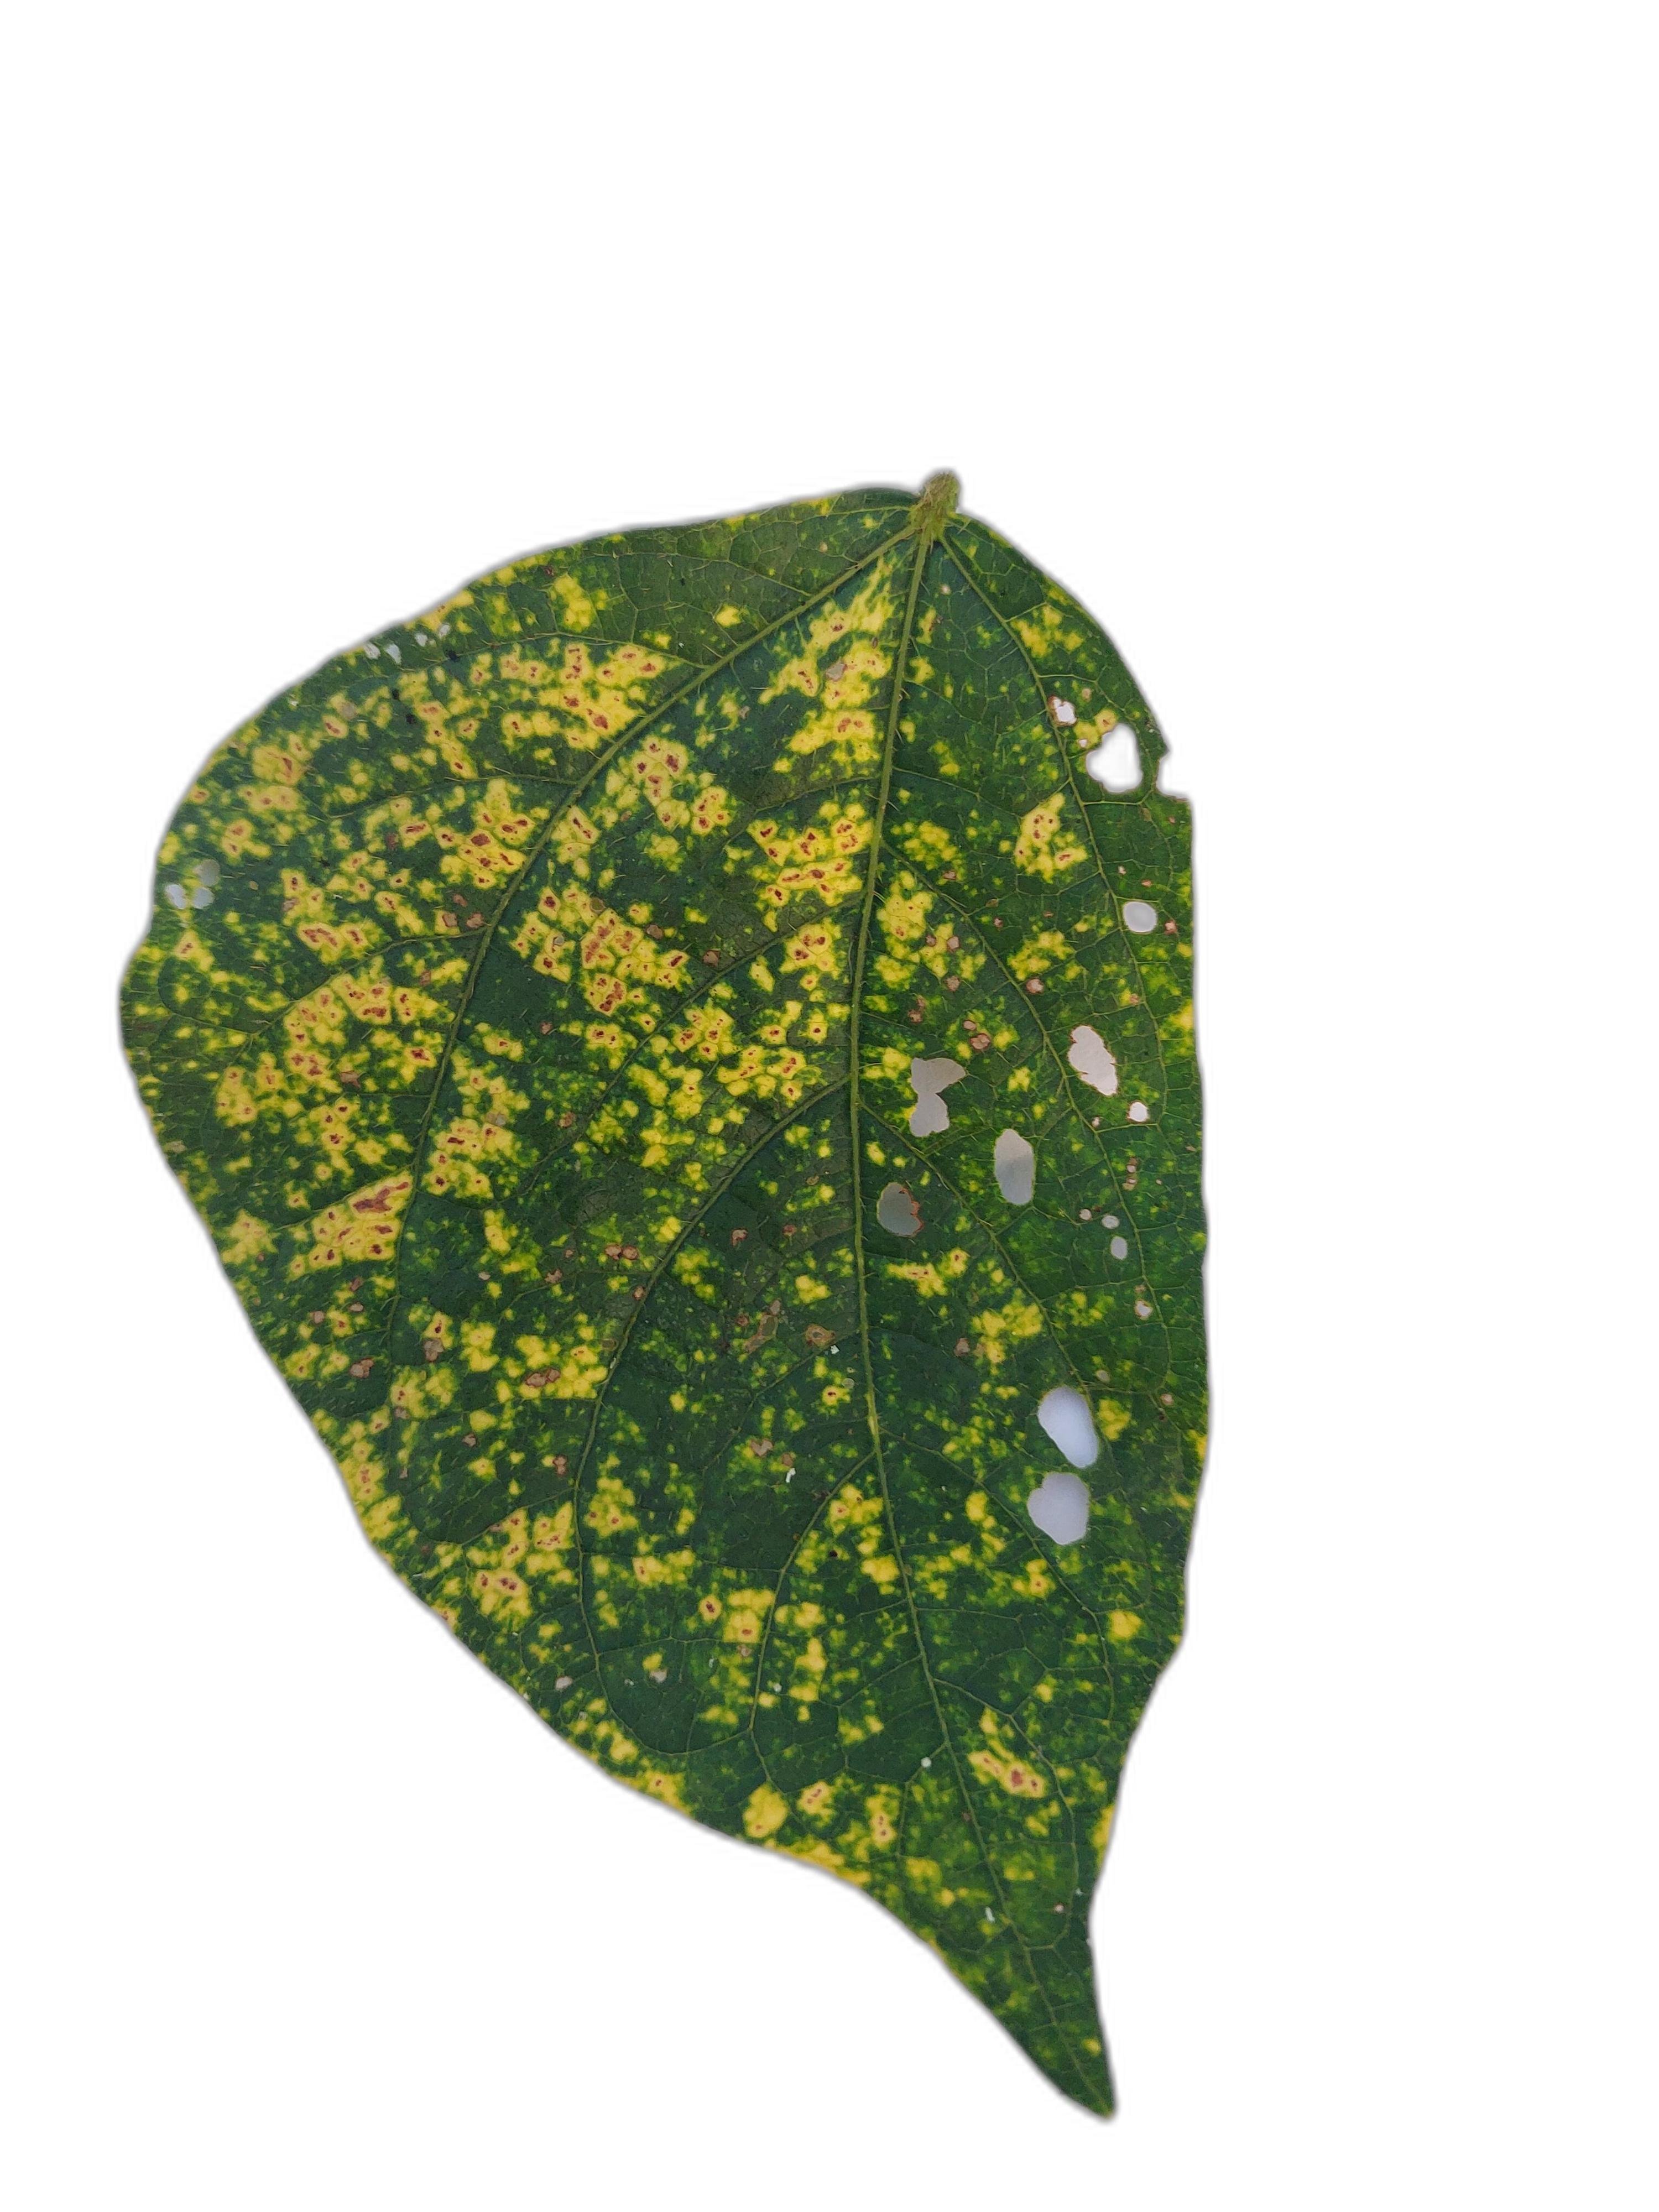
Label: Yellow Mosaic